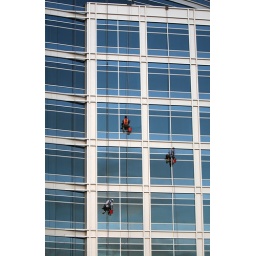
Three window washers descend on ropes high above the city. The building is a very modern glass structure.